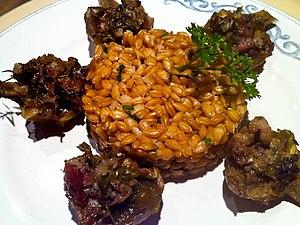
Flan de petit épeautre et ses bouchées d'agneau mariné